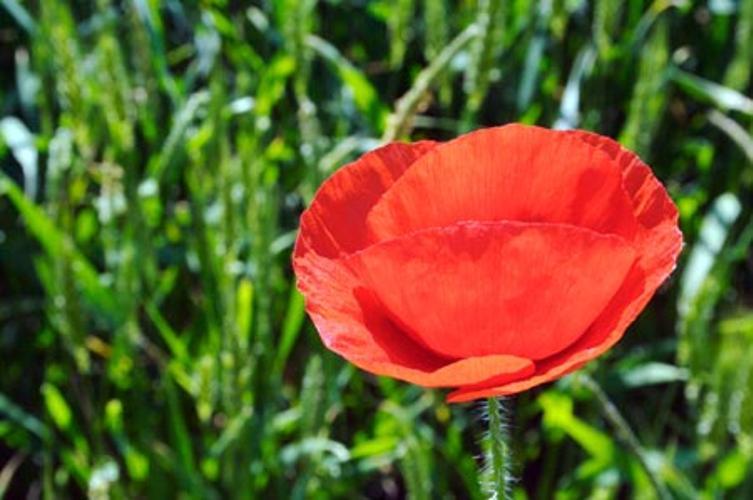
Label: corn poppy